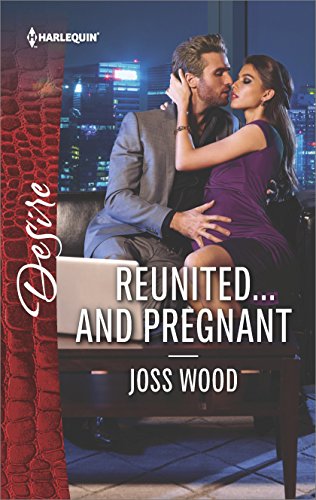
Reunited...and Pregnant: A scandalous story of passion and romance (The Ballantyne Billionaires Book 2)
Category: Buy a Kindle
About the Author Joss Wood's  passion for putting black letters on a white screen is only matched by her love of books and travelling and her hatred of making school lunches and ironing. Fueled by coffee and craziness, Joss is a hands on Mom and, after a career in local economic development and business lobbying, she now writes full time. Surrounded by family, friends and books she lives in Kwa-Zulu Natal, South Africa with her husband and two children.
Features: She's pregnant…and working with her ex! | PR whiz Cady Collins's personal and professional lives both desperately need a reboot. So when millionaire Beckett Ballantyne decides to rebrand his company, Cady is determined to land the job. The only complication is her romantic history with her devilishly handsome boss, whose smoldering blue-eyed gaze still makes her swoon. And the only complication with | that | is the fact she's already pregnant! Beck doesn't mind that he's not the baby's father—he only knows he burns for the mom-to-be. But when a media misunderstanding leads to a fake engagement, will Beck end the Valentine's Day charade or play for keeps? | Reunited…and Pregnant | is part of The Ballantyne Billionaires series.